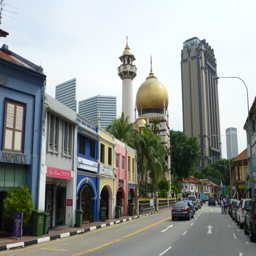
the famous old mosque on street